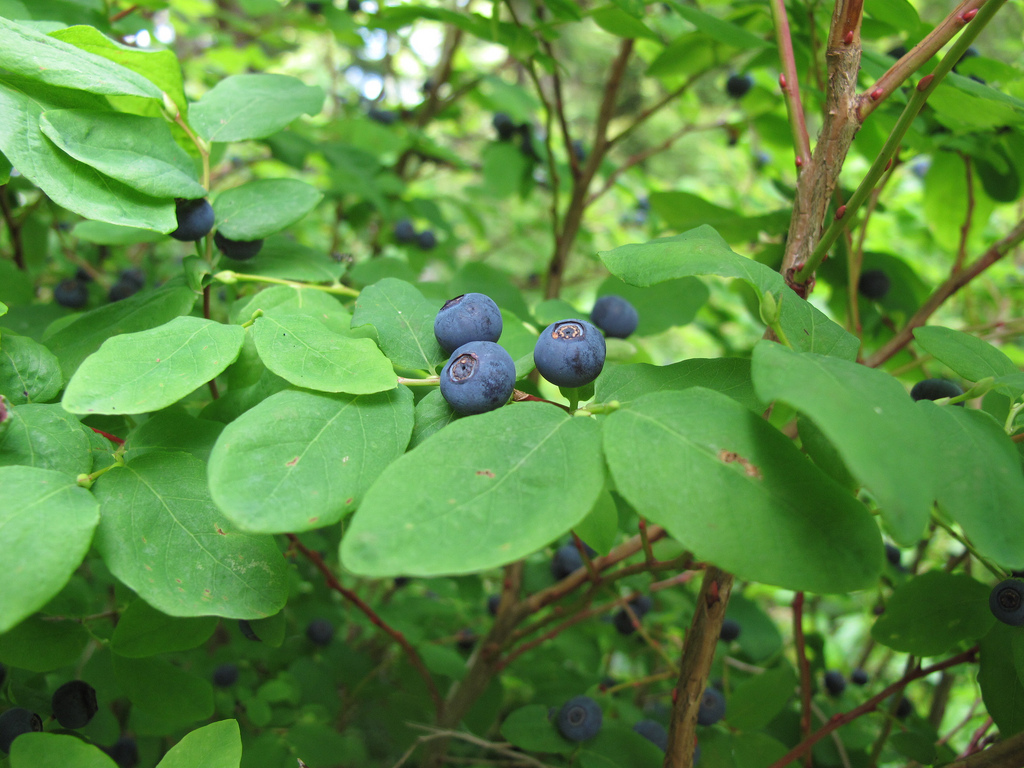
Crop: blueberry
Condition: healthy